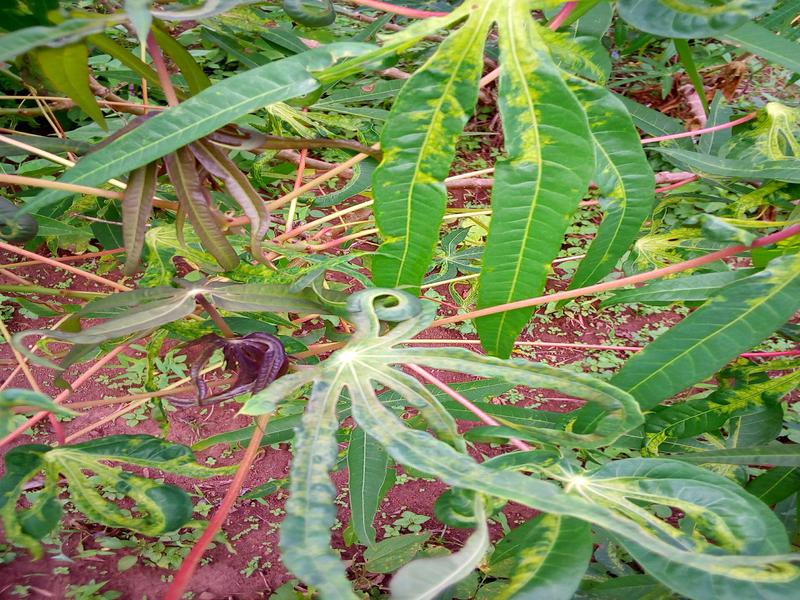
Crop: cassava
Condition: mosaic_disease